Graham–Ginestra House

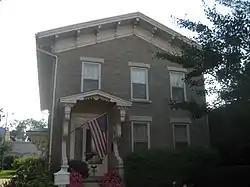

The Graham–Ginestra House is a historic residence in Rockford, Illinois, United States.